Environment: real
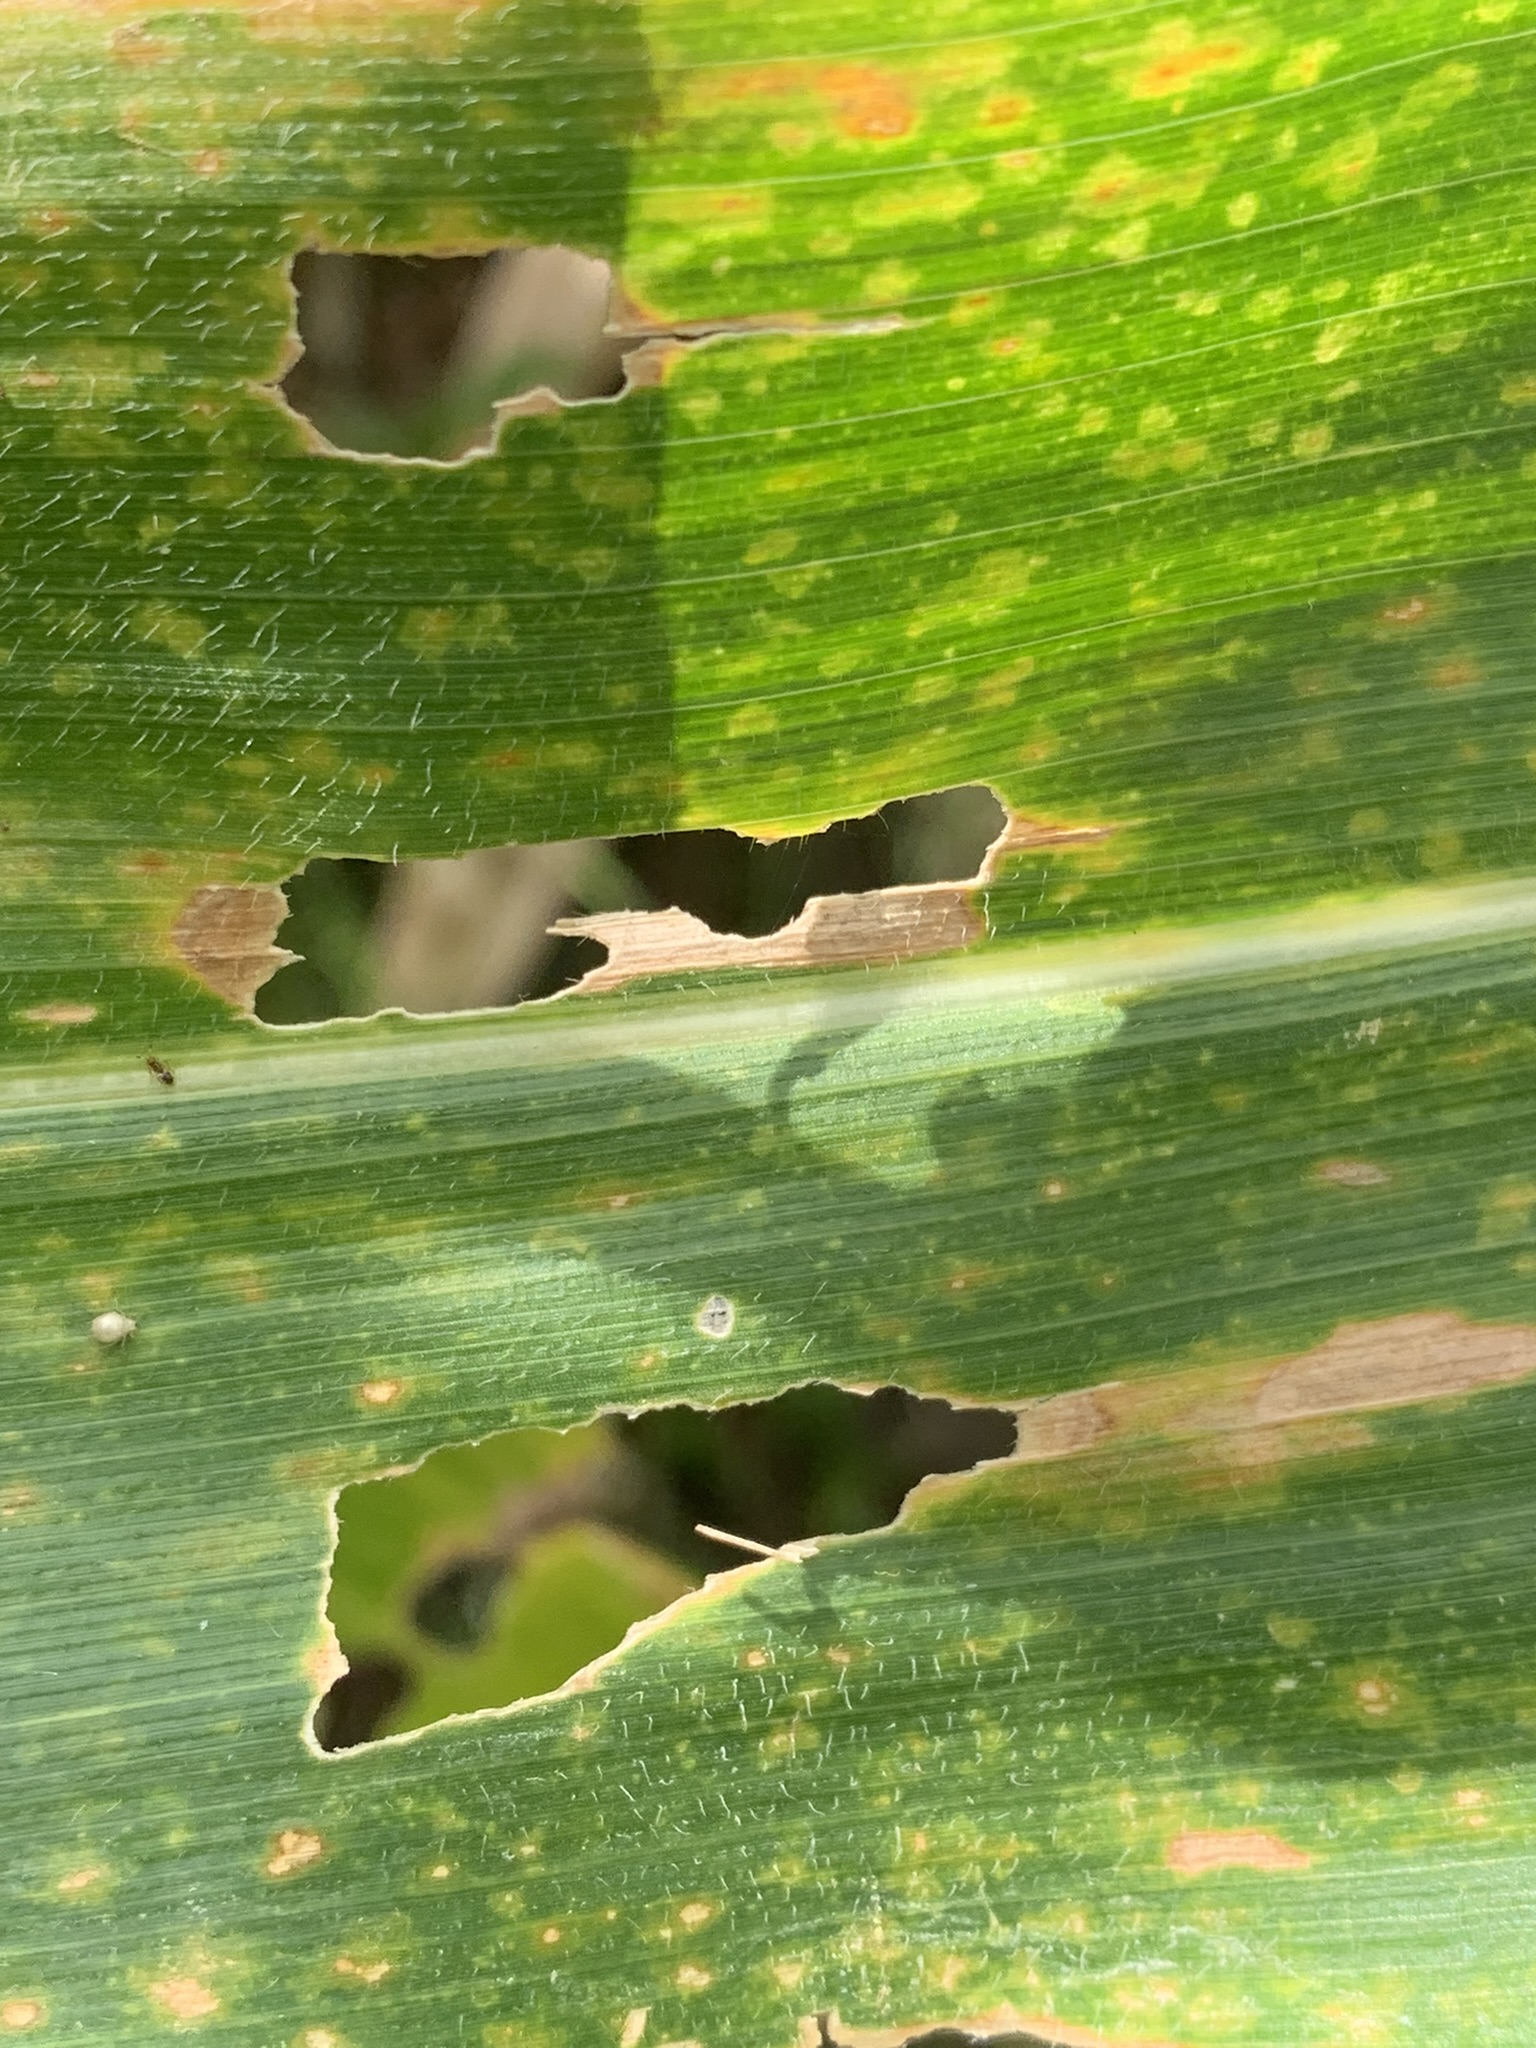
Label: lethal_necrosis